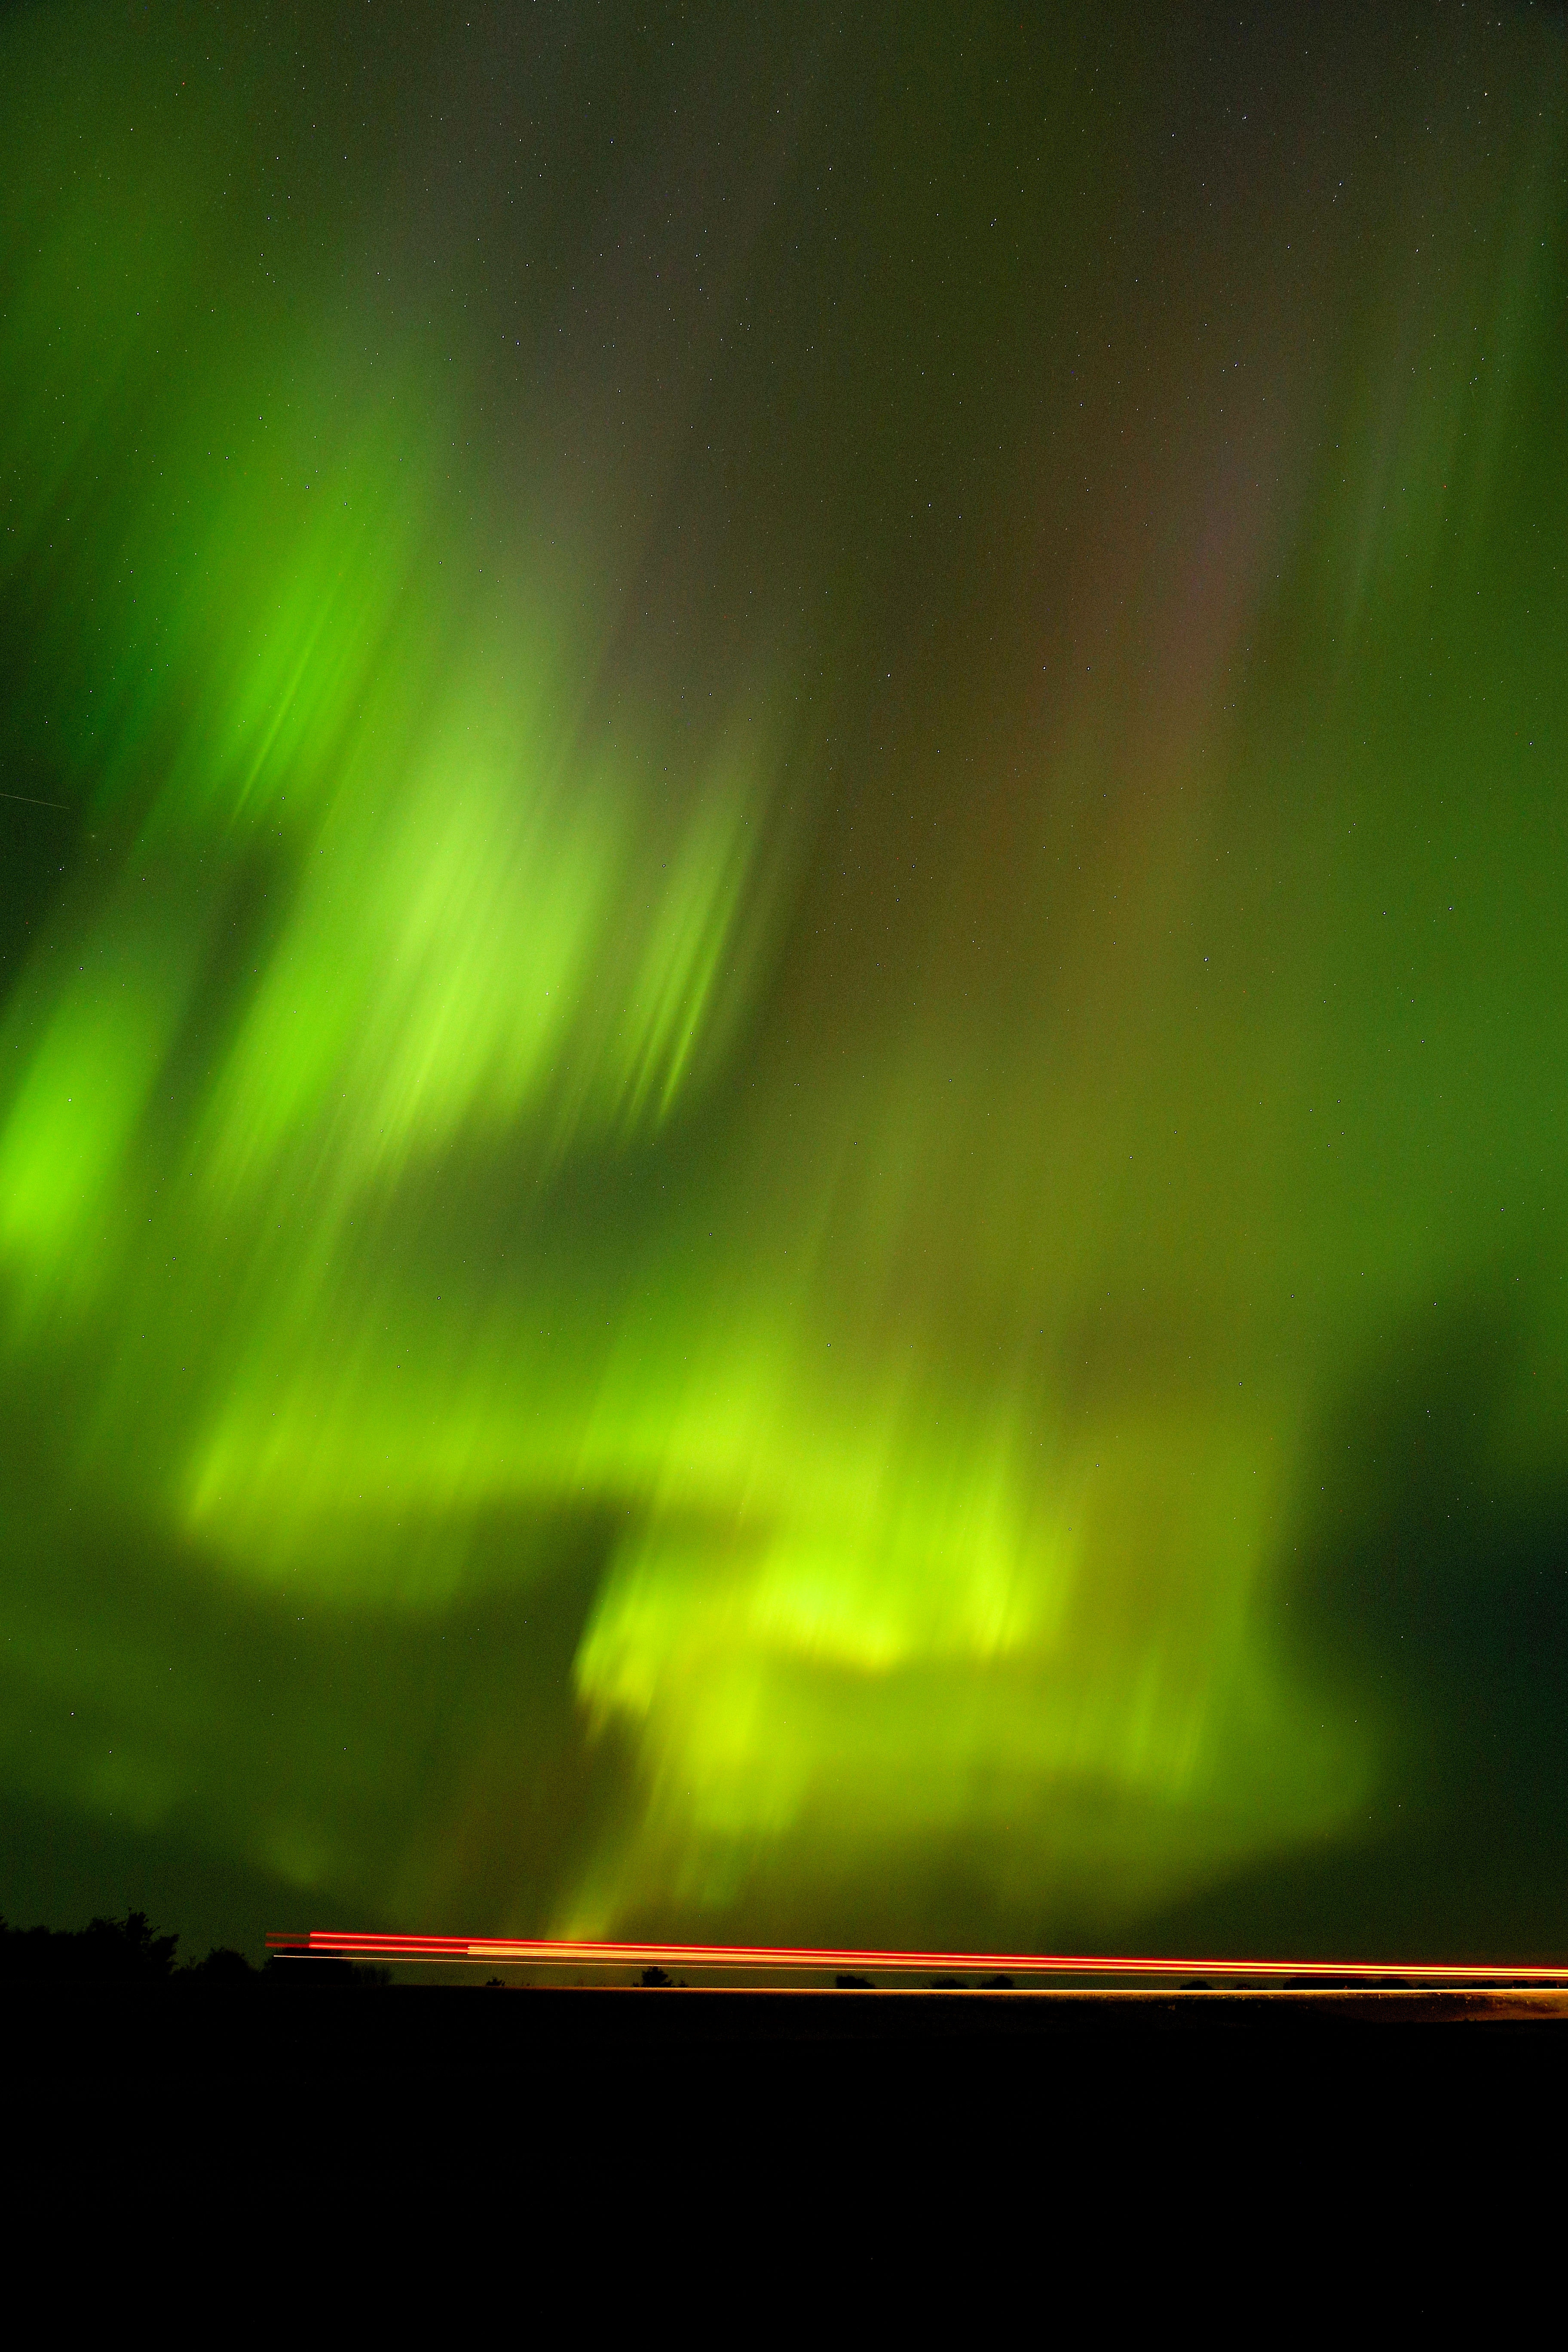
light, atmosphere, green, aurora